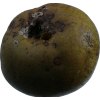
Label: pear